Burr Van Nostrand

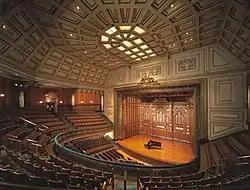
Jordan Hall at the New England Conservatory where Van Nostrand's "Fantasy Manual for Urban Survival" premiered in 1972

After graduating from the NEC with a Masters in Music in 1971, Van Nostrand settled for a while in New Haven, Connecticut, actively composing, giving guest lectures at the NEC and Wheaton College, and playing cello with the New Haven Symphony. In 1974 he received a four-year residency at the Gaudeamus Foundation in the Netherlands. There he continued working on his "Manuals" series which had begun with "Fantasy Manual for Urban Survival" premiered at the NEC's Jordan Hall in October 1972. His "Ventilation Manual: A Dusk Ceremonial" was premiered by harpist Susan Allen and flautist Richard Stallman at the 1976 Gaudeamus Festival where it received the AVRO Young Composer's Prize. Allen and Stallman gave the work's New York premiere the following year in their joint recital at Carnegie Hall.